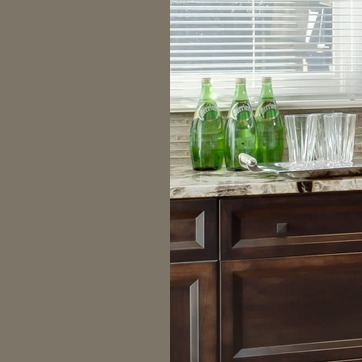
Material: polishedstone